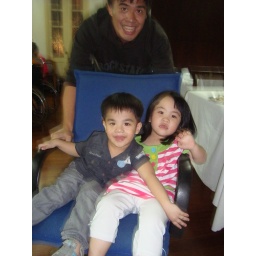
Tito Ogge takes the twins on a spin/ ride around the sala in Malvar on Lola Bening's office chair